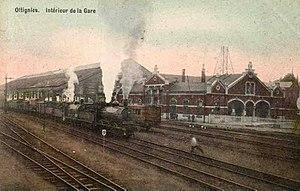
La Gare d'Ottignies en 1910
Le Type 41 de la SNCB ou Type 32S des Chemins de fer de l’État Belge est un modèle de locomotive de disposition 030 pour services mixtes d'inspiration anglaise ; 307 exemplaires de cette série seront mis en service par les Chemins de fer de l’État Belge entre 1905 et 1914. Il s’agit d’une version dotée de surchauffe du Type 32 qui est elle-même calquée sur le Type 30 d’inspiration anglaise. Les dernières étaient encore en cours d’assemblage en 1914.
La gare d'Ottignies est une gare ferroviaire belge des lignes : 161, de Bruxelles-Nord à Namur ; 140, d'Ottignies à Marcinelle ; 139, de Louvain à Ottignies. Elle est située à Ottignies, section de la ville belge d'Ottignies-Louvain-la-Neuve dans la province du Brabant wallon en région wallonne.
Le Type 44 de la SNCB ou Type 32 des Chemins de fer de l'État belge est un modèle de locomotive pour services mixtes d'inspiration anglaise dont 502 exemplaires seront mis en service par les Chemins de fer de l'État belge entre 1901 et 1910. Il s’agit d’une version améliorée du Type 30. À partir de 1905, les Chemins de fer de l'État belge commanderont également le Type 32S, une version équipée de surchauffe de cette machine qui sera produite à 308 exemplaires jusqu’en 1914.